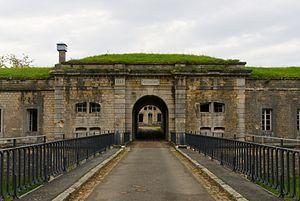
Cet article recense les monuments historiques du Territoire de Belfort, en France.